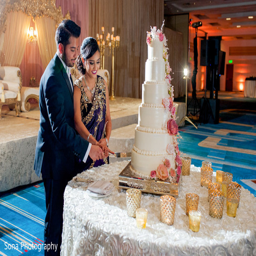
couple cutting the wedding cake .